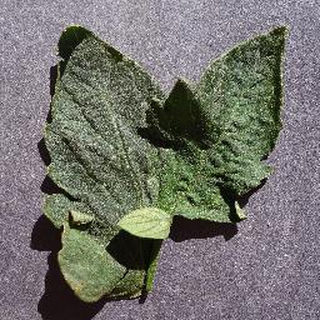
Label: healthy_tomato